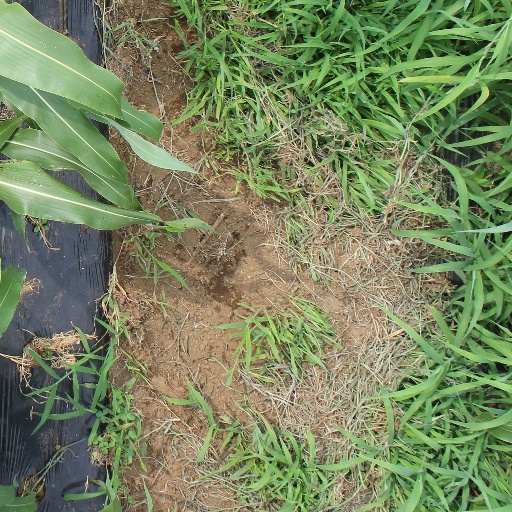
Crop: sorghum